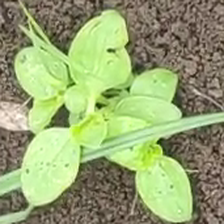
Weed species: Kena_(Commplina_benghalensio)